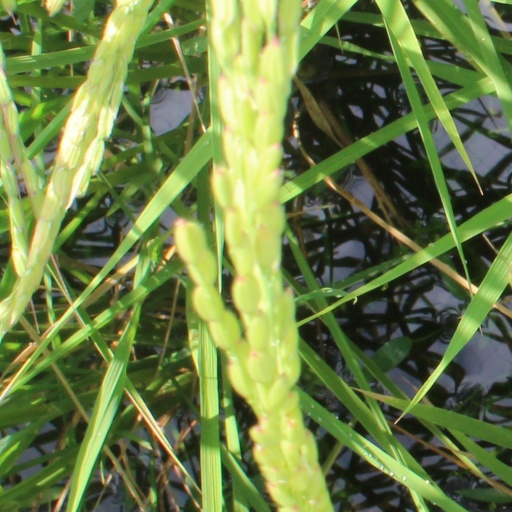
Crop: rice